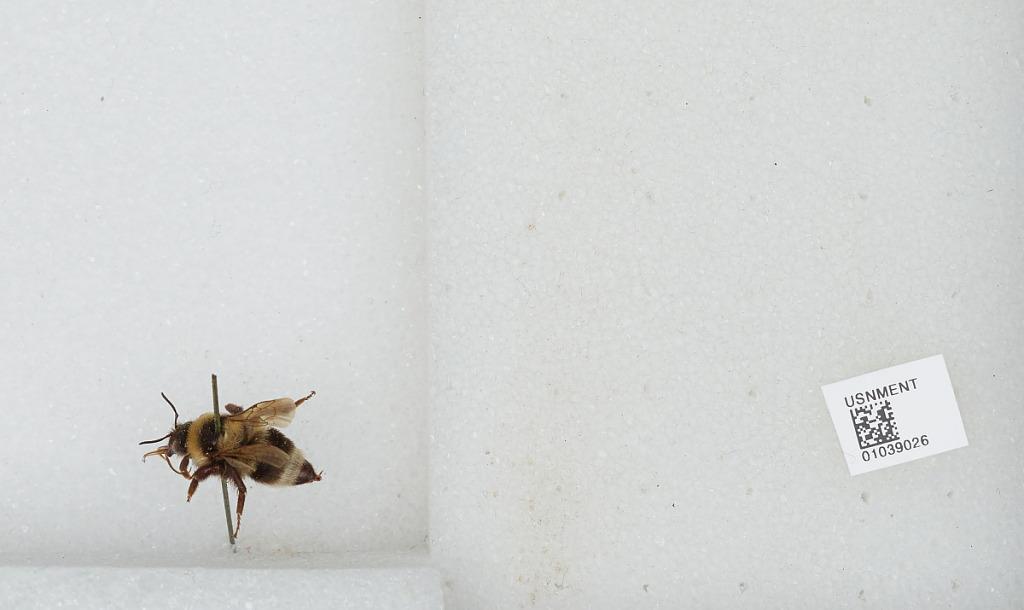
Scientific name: Bombus (Megabombus) ruderatus (Fabricius)